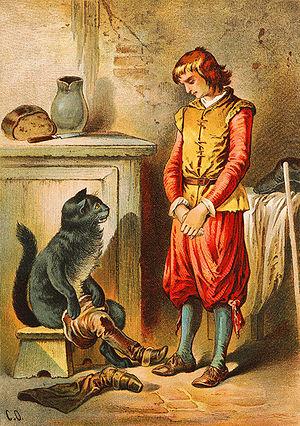
Le marquis de Carabas est le nom imaginaire d’un des personnages du conte Le Maître chat ou le Chat botté de Charles Perrault, paru pour la première fois en 1697 avec Les Contes de ma mère l’Oye.
Le Maître chat ou le Chat botté est un conte franco-italien en prose racontant l'histoire d'un chat qui utilise la ruse et la tricherie pour offrir le pouvoir, la fortune et la main d'une princesse à son maître mal-né et sans-le-sou. L'auteur italien Giovanni Francesco Straparola semble avoir transcrit la plus ancienne version connue de cette histoire dans son livre Les Nuits facétieuses. La version classique de ce conte est écrite à la fin du XVIIᵉ siècle par Charles Perrault. Elle provient d'un manuscrit illustré, intitulé « Les Contes de ma mère l'Oye », et daté de 1695, soit deux ans avant la publication du recueil de huit contes de Perrault « Histoires ou contes du temps passé Avec des moralités » par Barbin en 1697. Le Chat botté connaît instantanément le succès et reste populaire de nos jours, malgré une morale ambiguë.